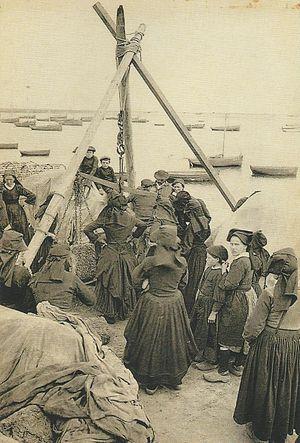
Île de Sein
Île-de-Sein, [il də sɛ̃], en breton Enez-Sun, est une commune du département du Finistère, dans la région Bretagne, en France. Elle est essentiellement constituée des îles de Sein et de Kélaourou ainsi que d'îlots avoisinants. La commune fait partie du parc naturel marin d'Iroise et du parc naturel régional d'Armorique.
Le chlorure de potassium est un composé chimique minéral de formule KCl. Sous sa forme solide, ce sel neutre équivaut au minéral tendre nommé sylvine, ou sel amer, ou encore sylvite en anglais, de structure cristallographique cubique à faces centrées.